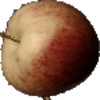
Label: red_apple